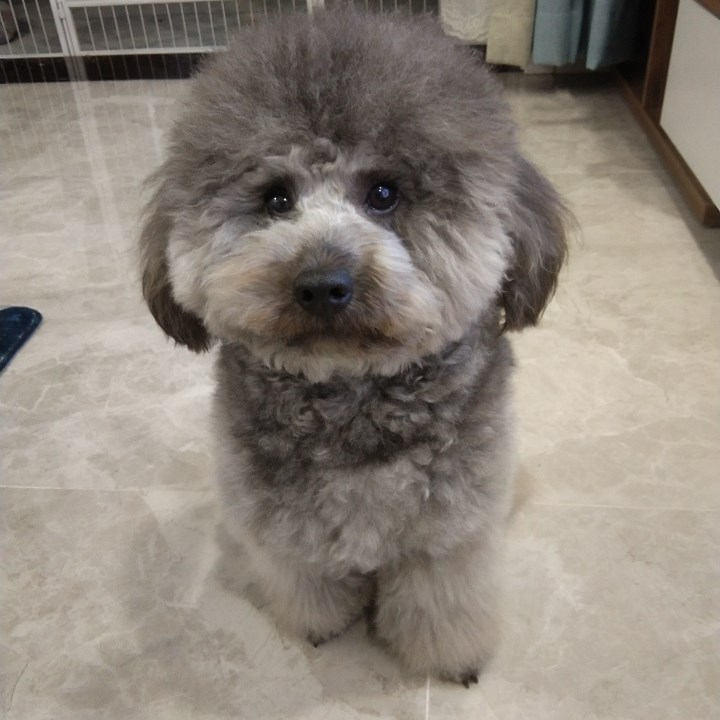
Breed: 7449-n000128-teddy